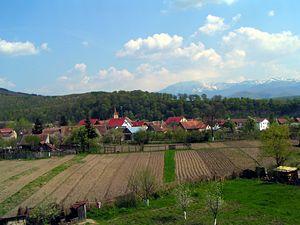
Tălmaciu est une ville localisée dans le județ de Sibiu, en Transylvanie, Roumanie.